Agoitz

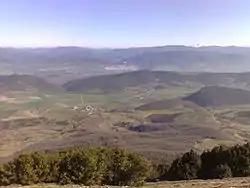

Agoitz, or Spanish Aoiz, is a town and municipality located in the province and autonomous community of Navarre, northern Spain.